Isaac Makwala

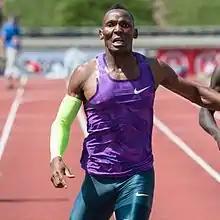
Makwala in 2015

Isaac Makwala (born 24 September 1985) is a Botswana sprinter who specializes in the 400 metres.